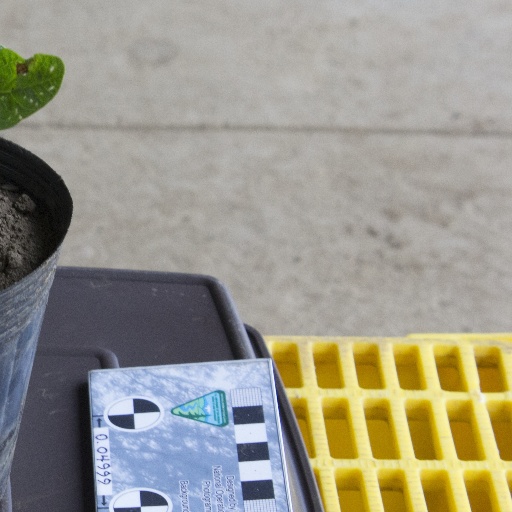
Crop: soybean